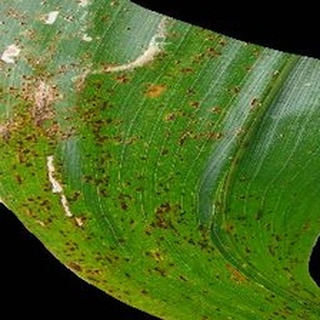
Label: corn_common_rust